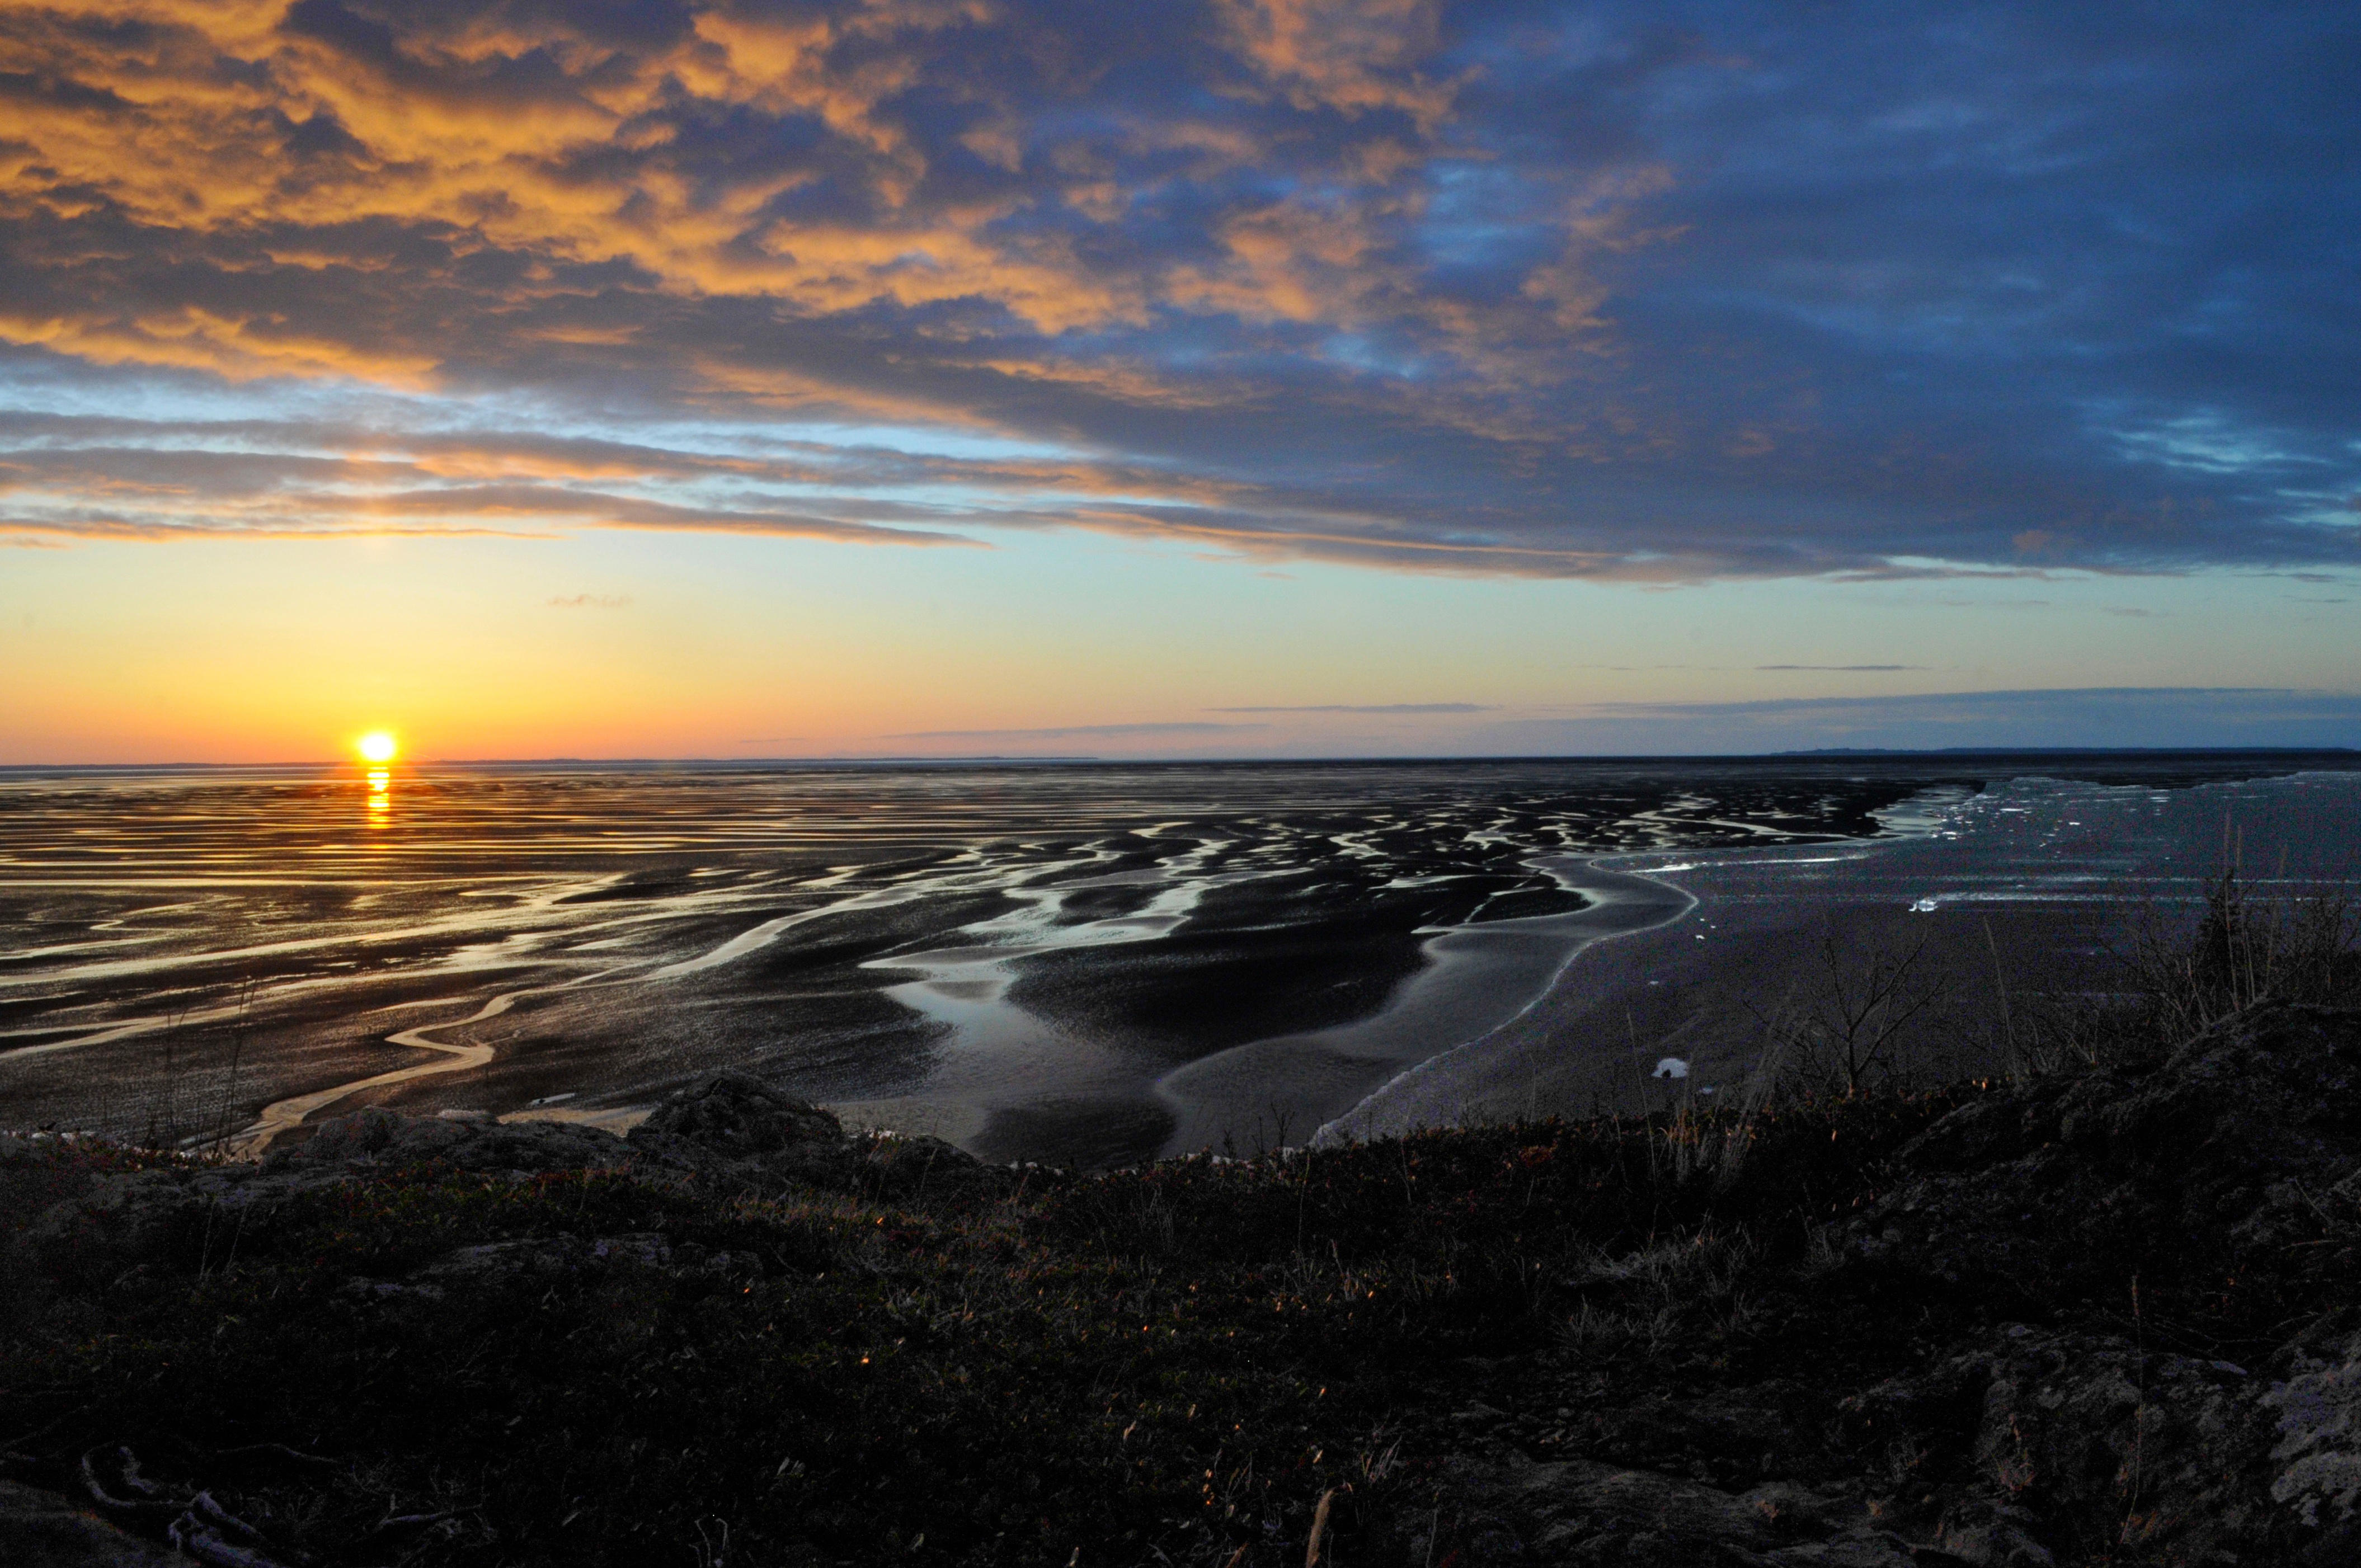
beach, sea, coast, ocean, horizon, cloud, sky, sun, sunrise, sunset, sunlight, morning, shore, wave, dawn, atmosphere, dusk, evening, reflection, bay, cape, afterglow, wind wave